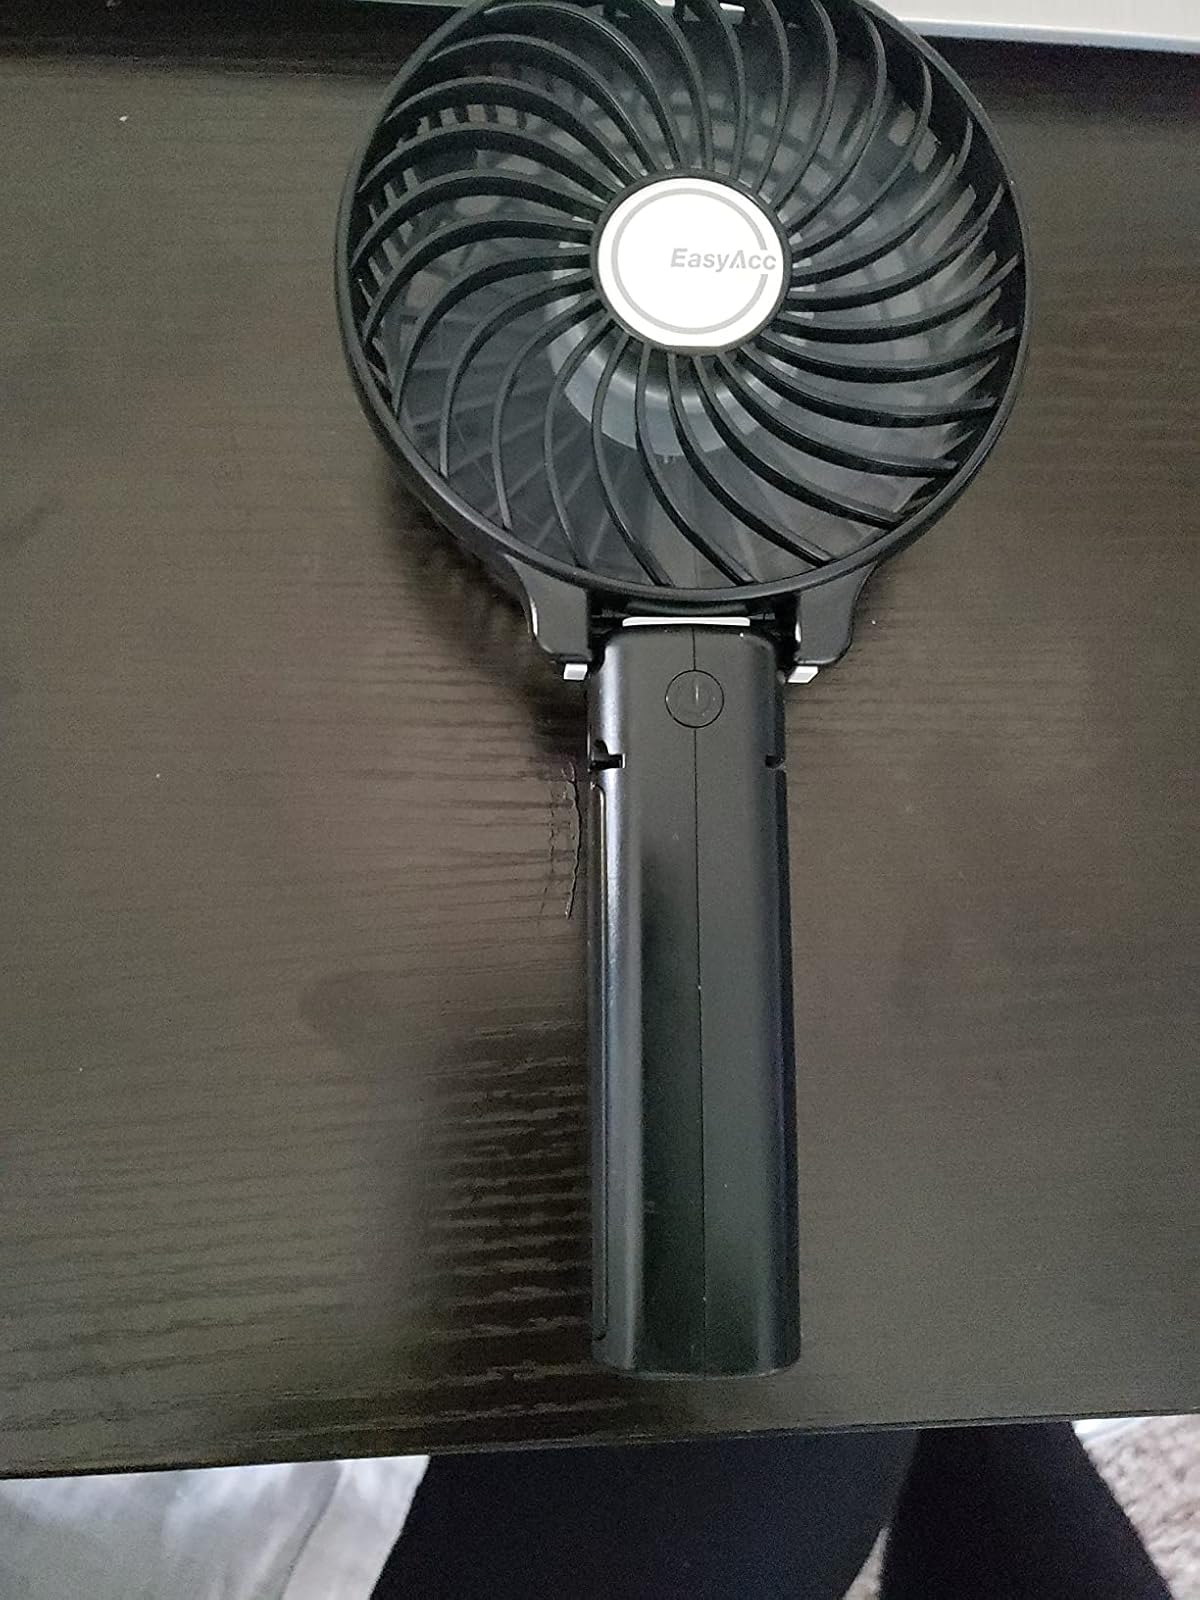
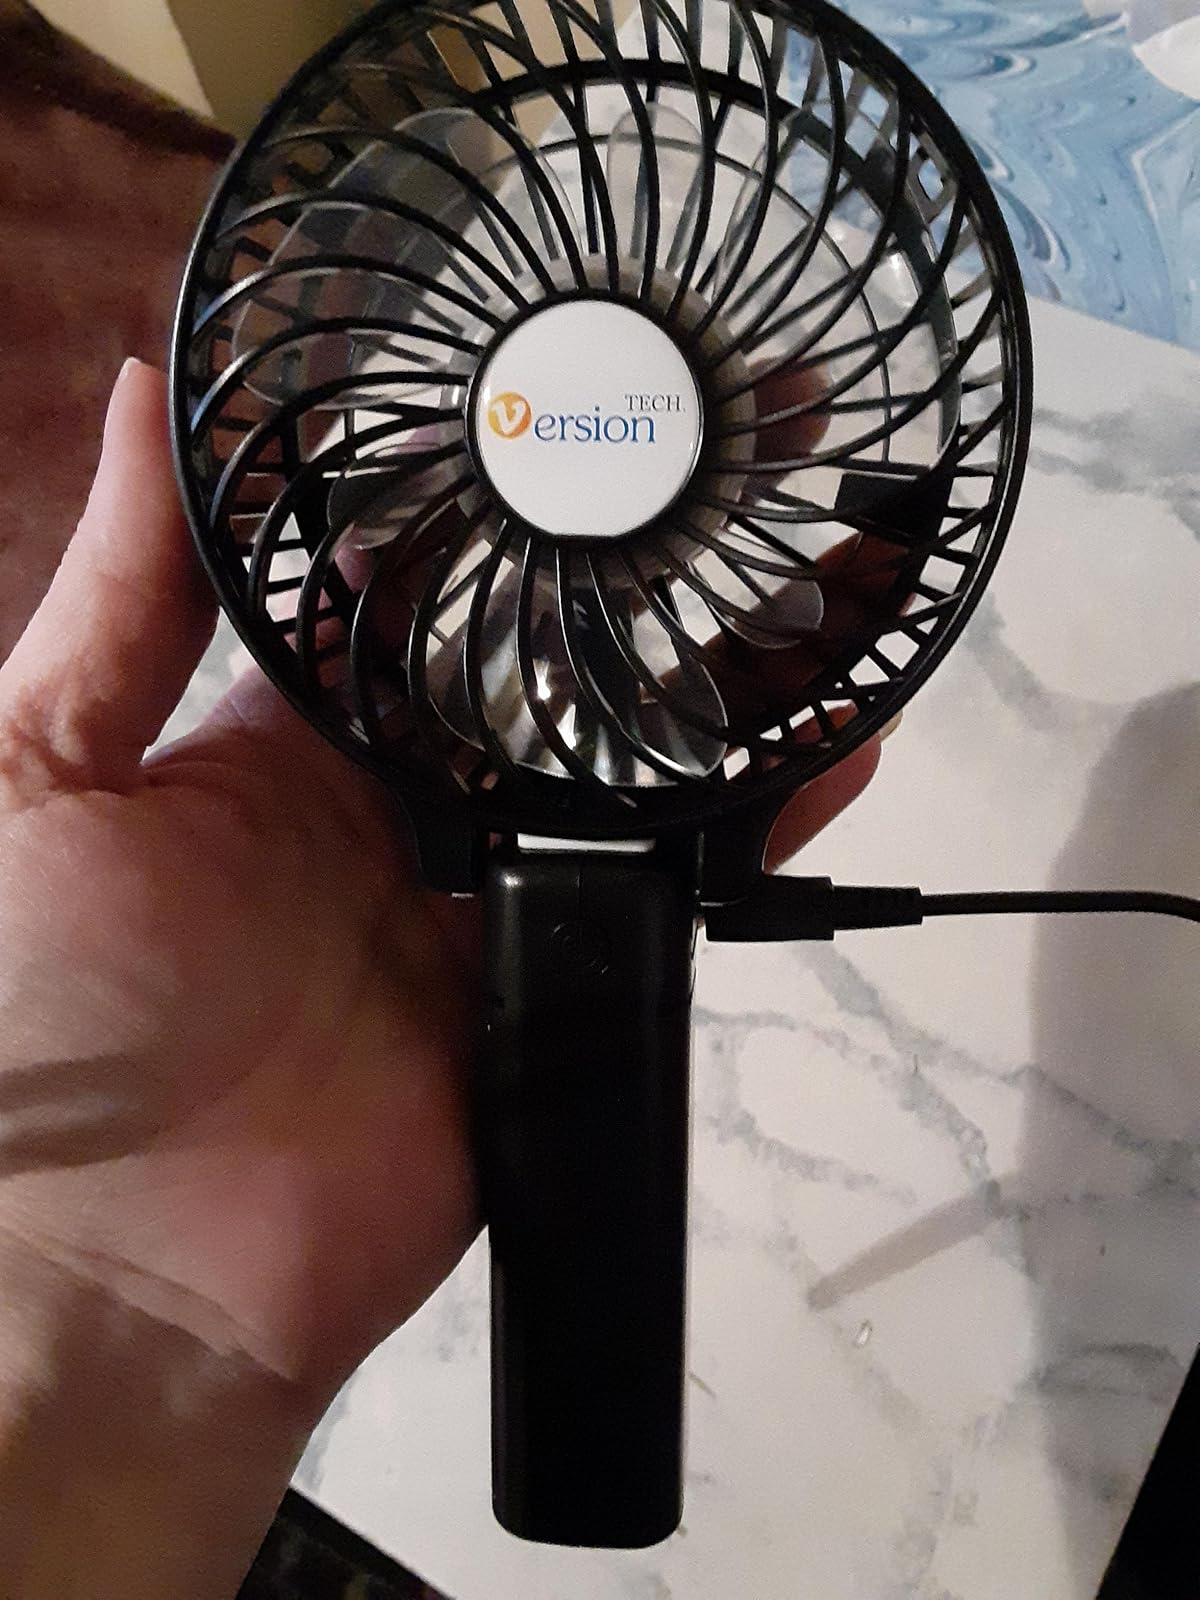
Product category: fan
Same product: no